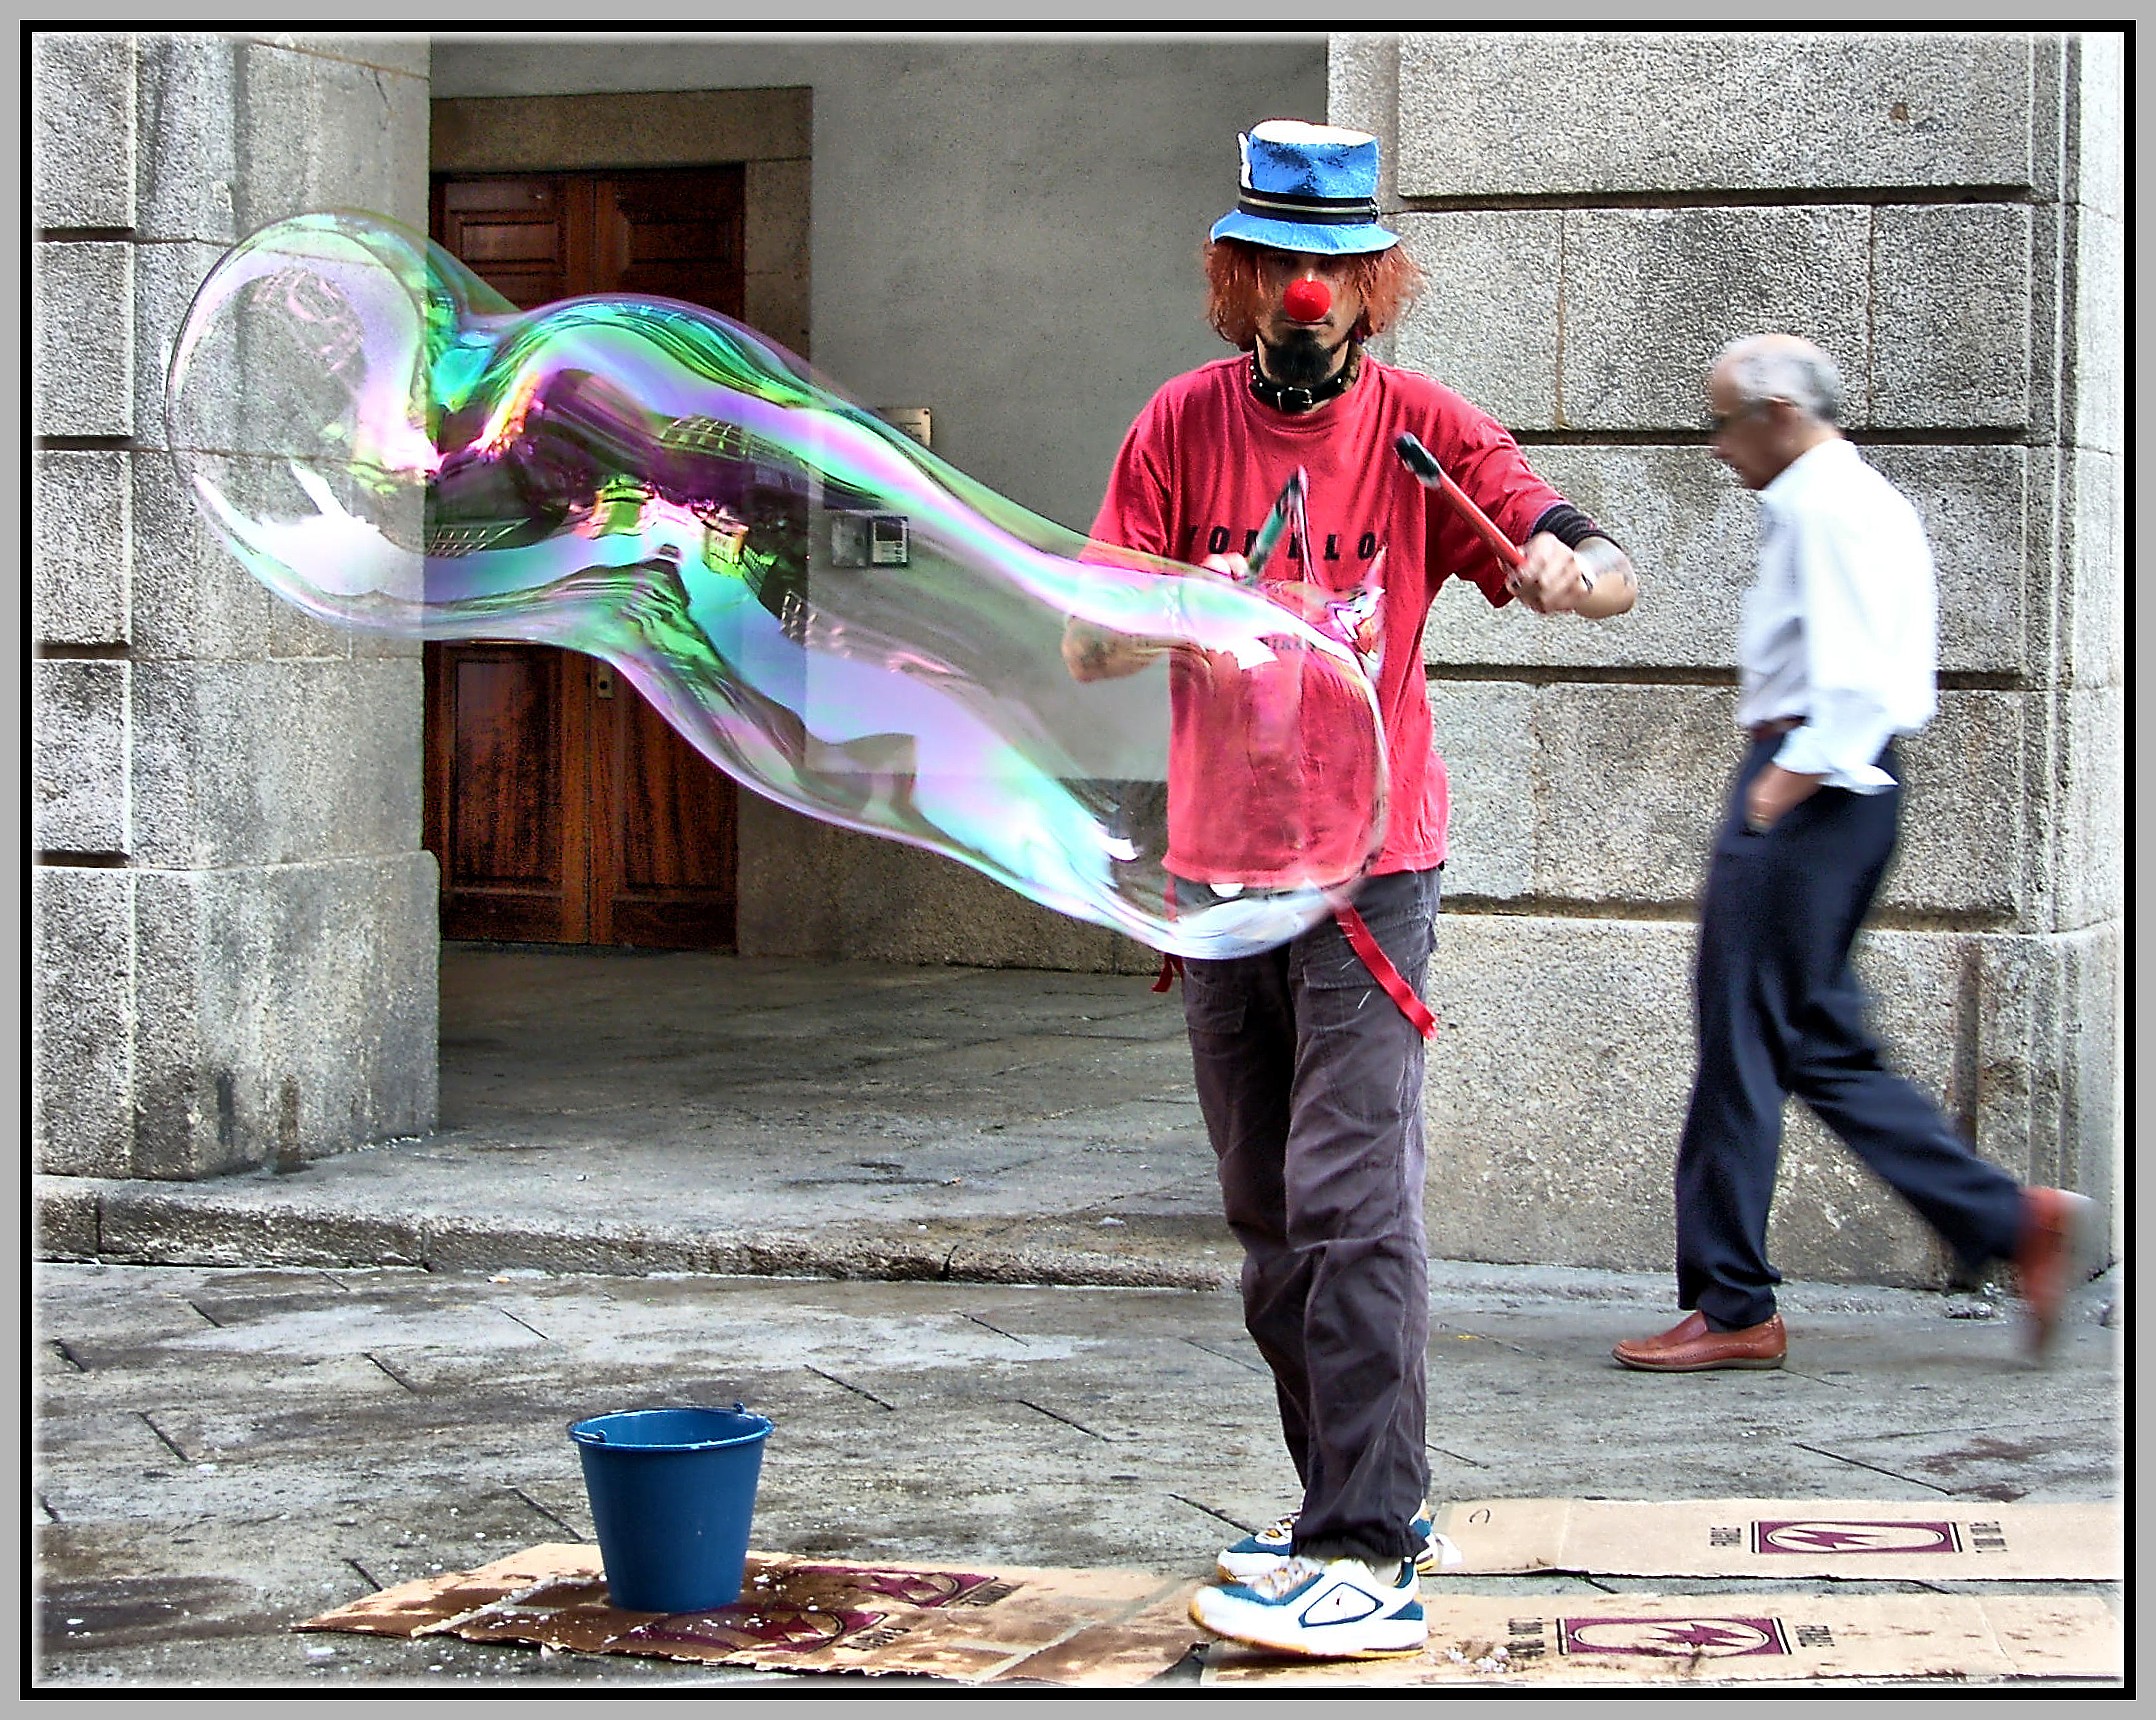
europe, color, performance art, spain, europa, gente, galicia, mygearandme, niceshot, calles, espana, callejeros, galiza, xente, ruas, actuando, lacoruna, acoru a, coru a